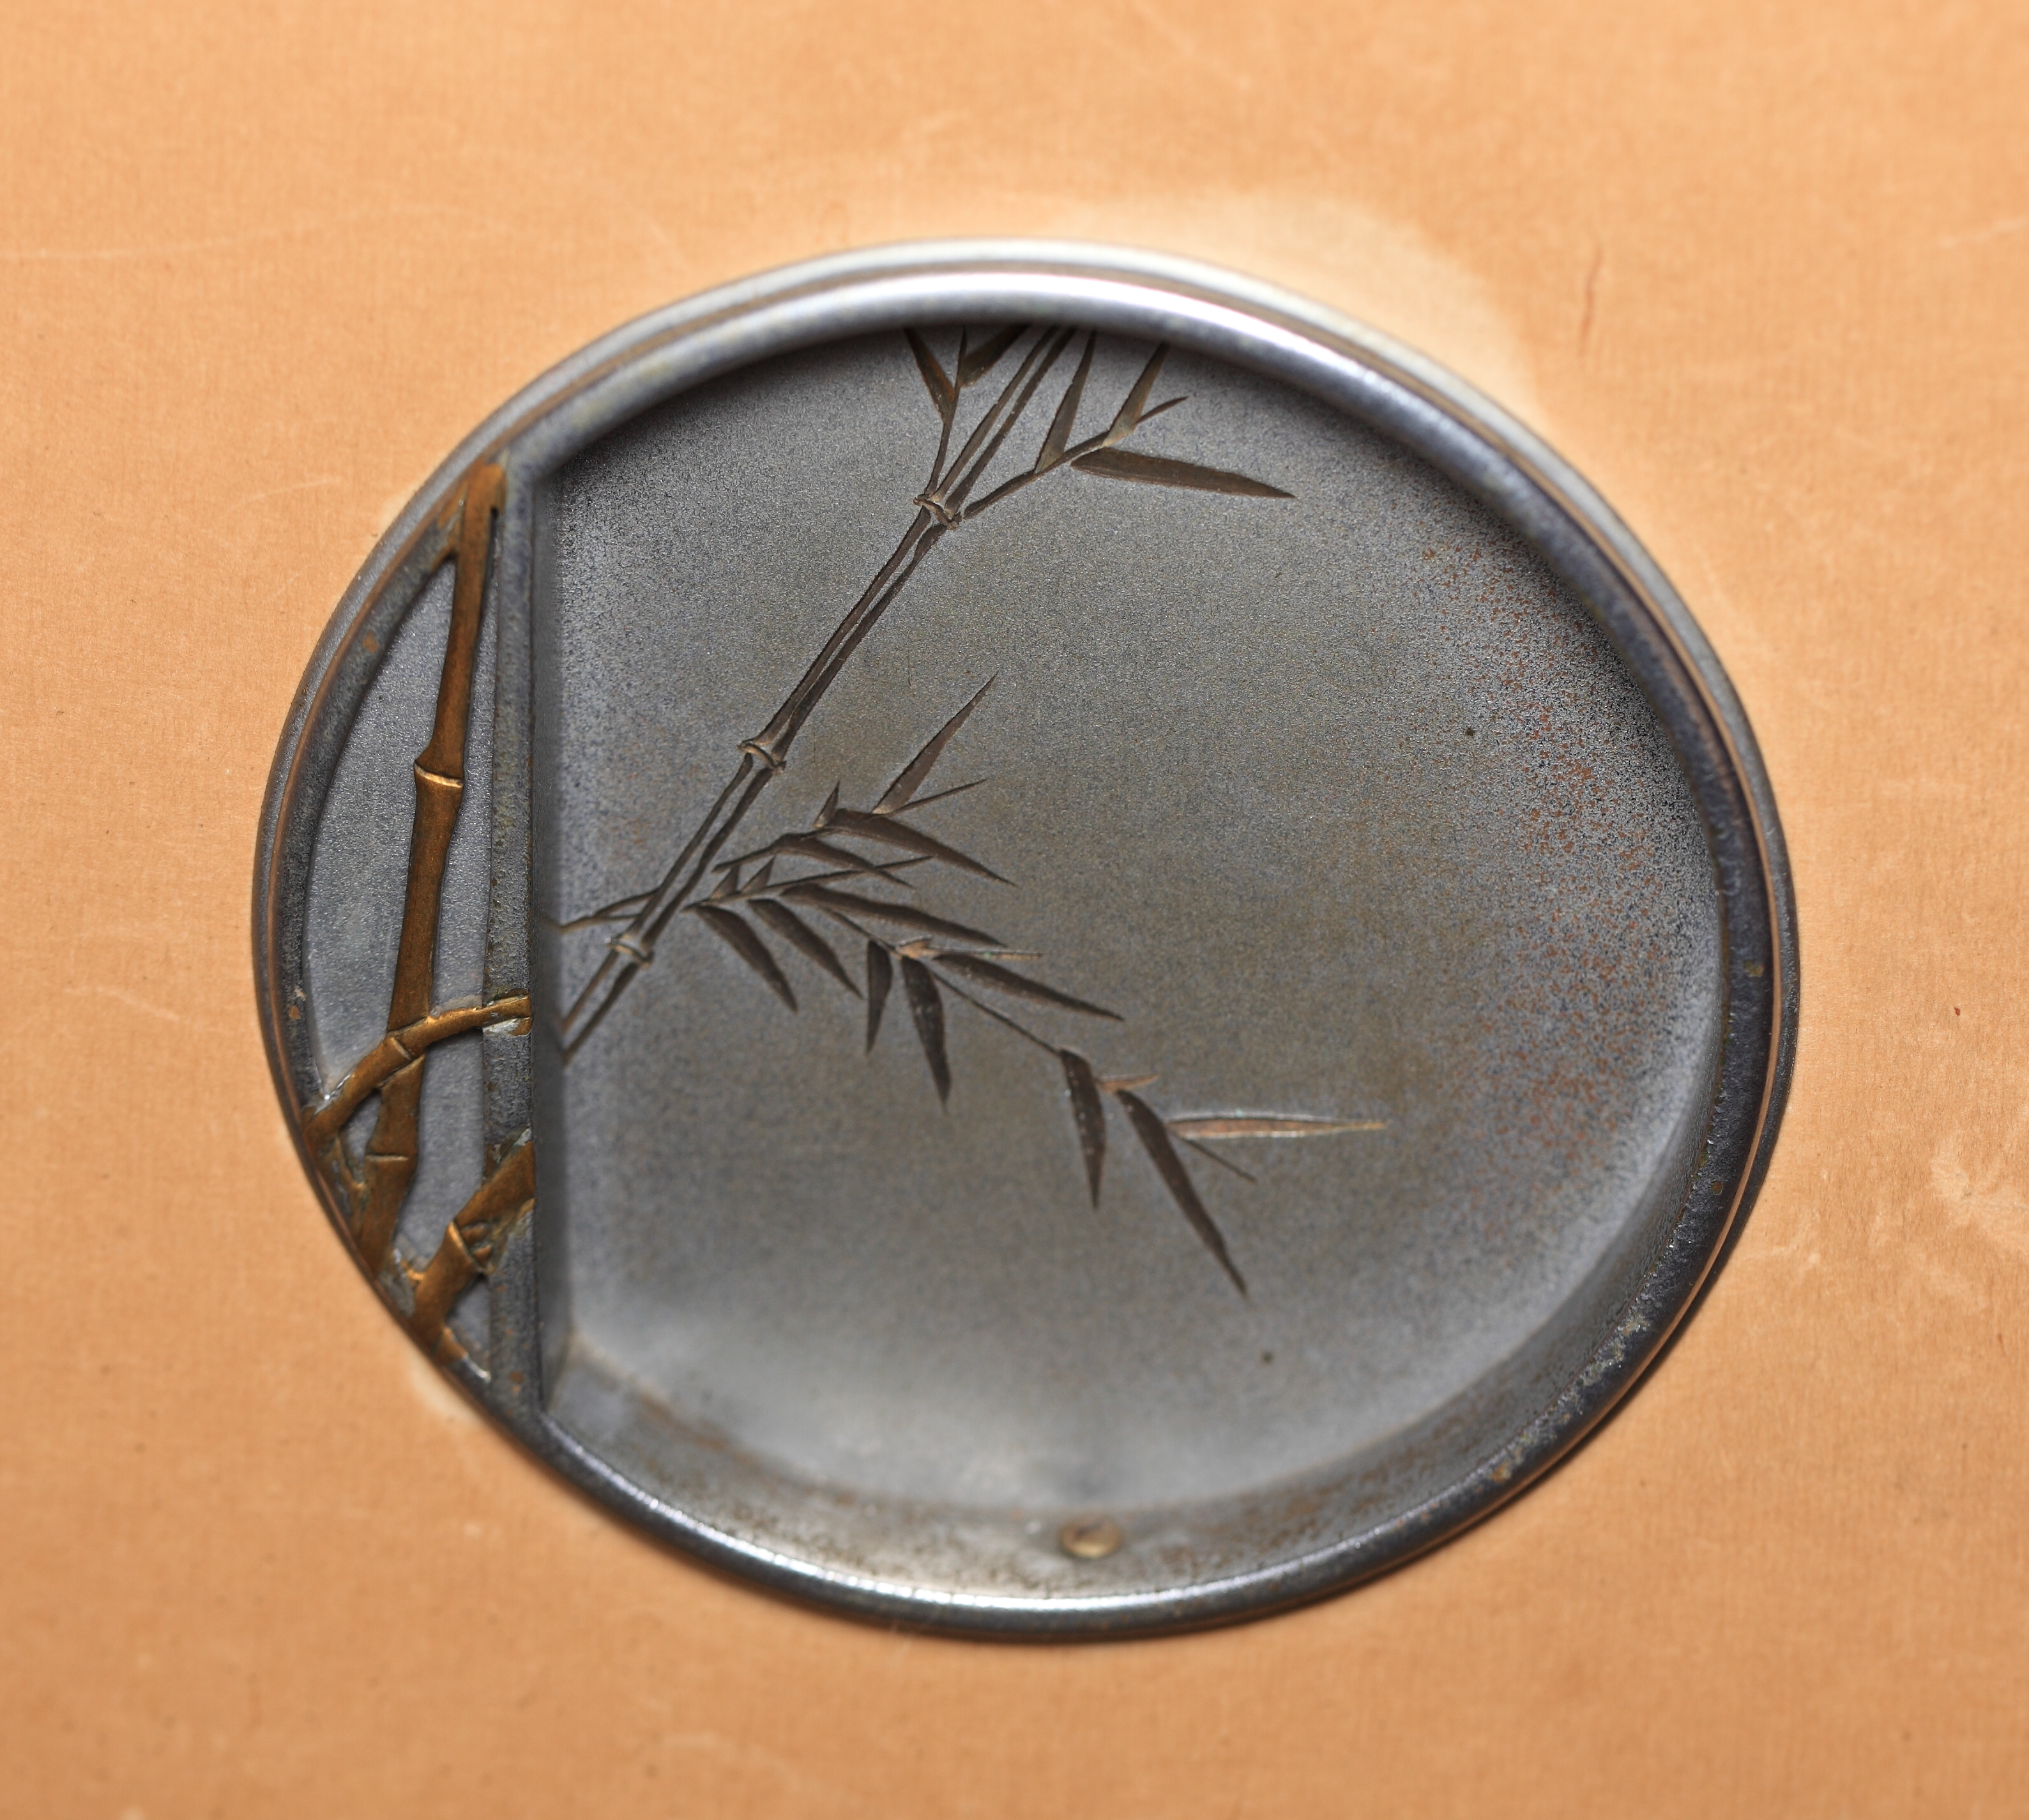
high, museum, metal, material, human body, memorial, eye, 5d, hires, organ, shape, markii, hi, res, resolution, doorknob, saitama, hikigun, tohyama, hikite, kawajimamachi, buckle, locket